Ivy League

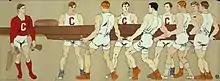
An illustration of Cornell's rowing team. Rowing is often associated with traditional upper class New England culture.

When Army and Navy departed the Eastern Intercollegiate Baseball League in 1992, nearly all intercollegiate competition involving the eight schools became united under the Ivy League banner. The major exception is hockey, with the Ivies that sponsor hockey—all except Penn and Columbia—members of ECAC Hockey. Wrestling was a second exception through the 2023-24 academic calendar; up until that point the Ivies that sponsor wrestling—all except Dartmouth and Yale— were members of the Eastern Intercollegiate Wrestling Association.